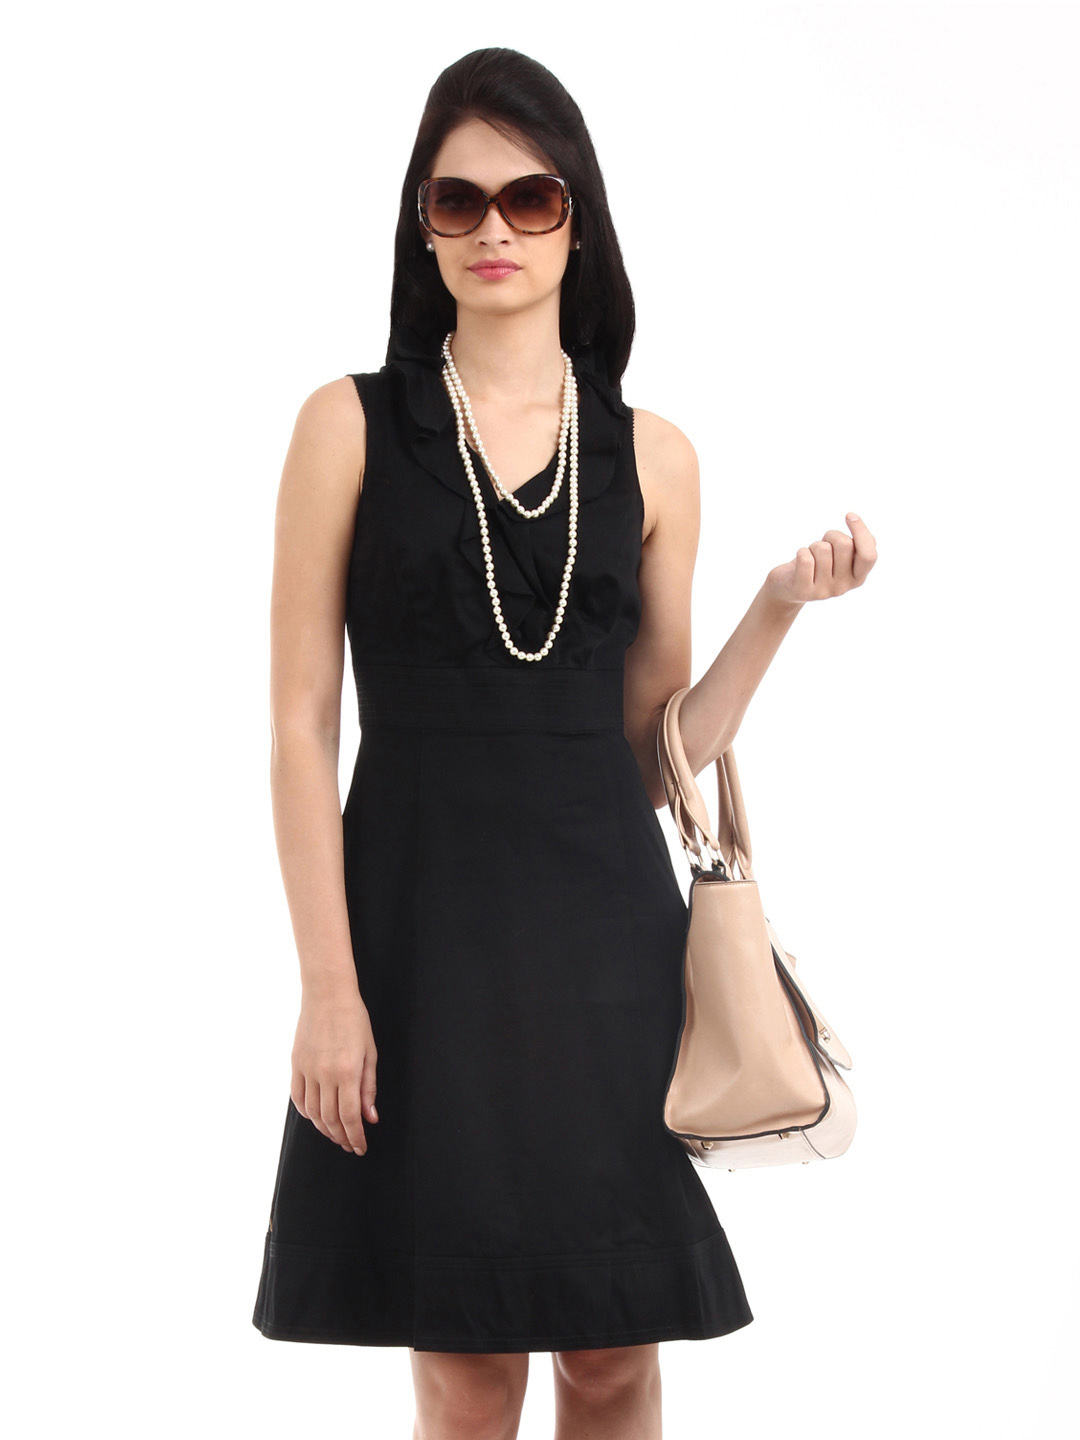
Avirate Women Black Dress
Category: Apparel / Dress / Dresses
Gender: Women
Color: Black
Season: Fall 2012
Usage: Party